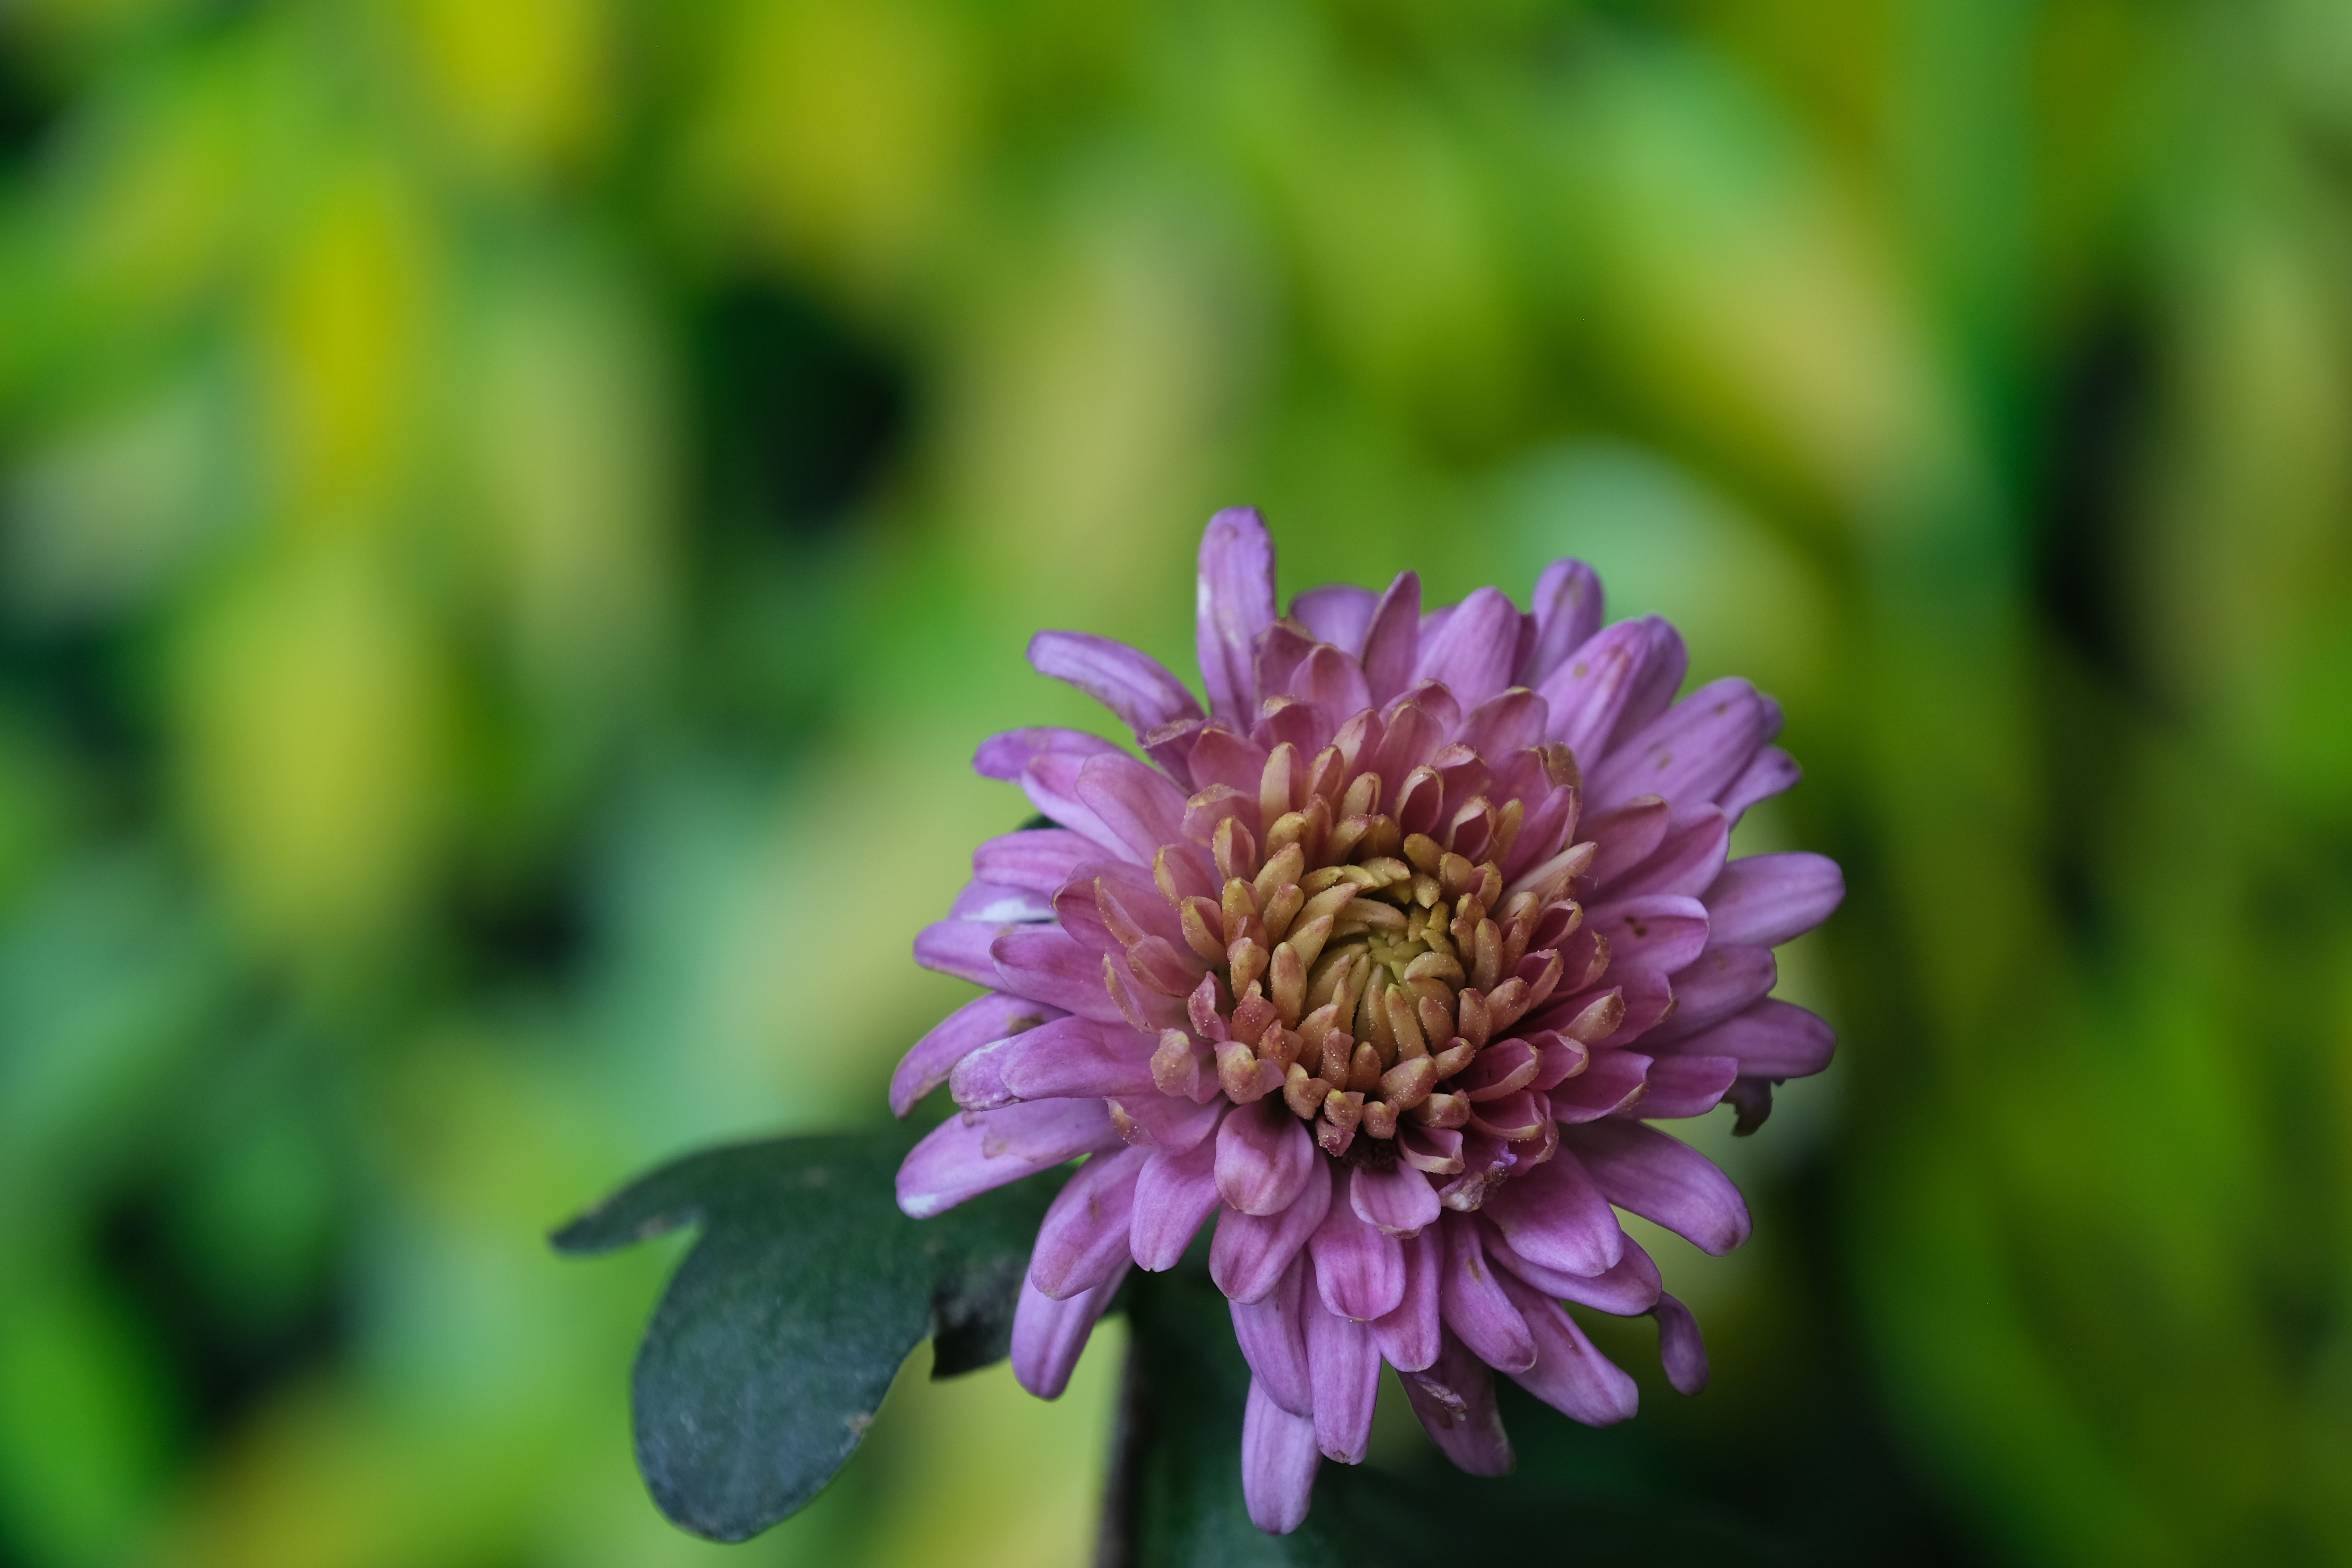
flower, plant, purple, petal, herbaceous plant, dahlia, annual plant, magenta, daisy family, grass, pollen, macro photography, flowering plant, Pedicel, wildflower, red clover, landscape, shrub, plant stem, Forb, allium, subshrub